Eclipse 500

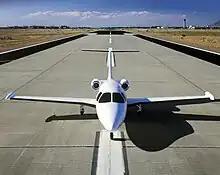
Front view

In early December 2006 and in March 2007, Eclipse announced in letters to customers a number of changes to the initial specifications, including new fairings for the landing gear, wheel covers, and tail; control surface hinge covers; extended rudder and elevator, to eliminate Gurney flaps; improved lower engine nacelle panel aerodynamics; extended wingtip fuel tanks (adding on each side); changes to engine FADEC software to increase cruise thrust above 25000 ft altitude; overall weight increase of with no change to full fuel payload or max useful load.